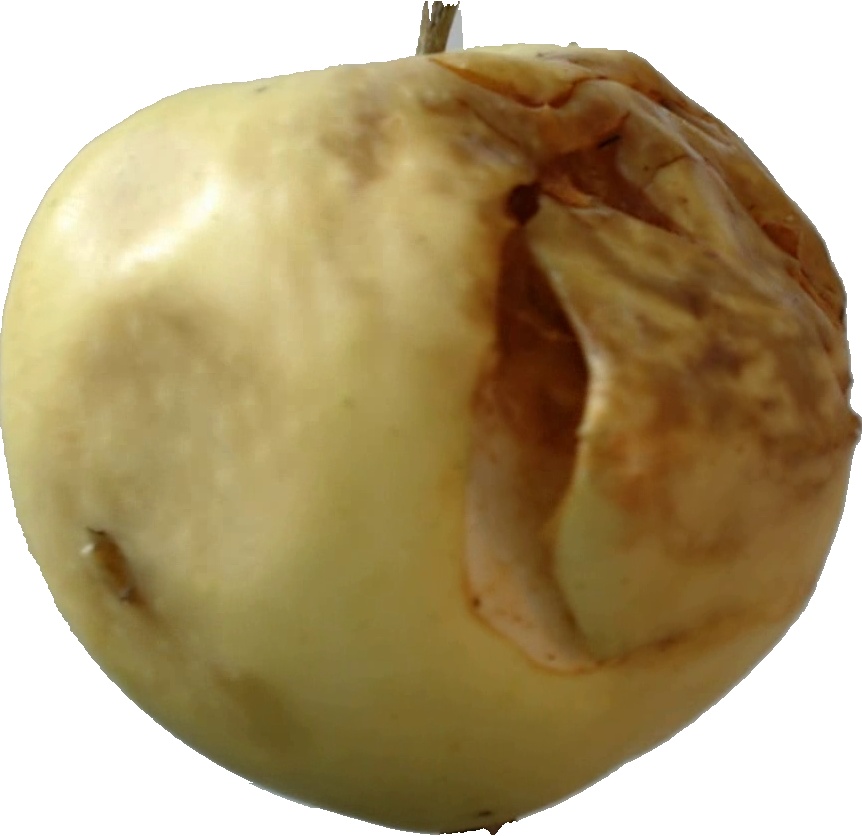
Label: apple_hit_1